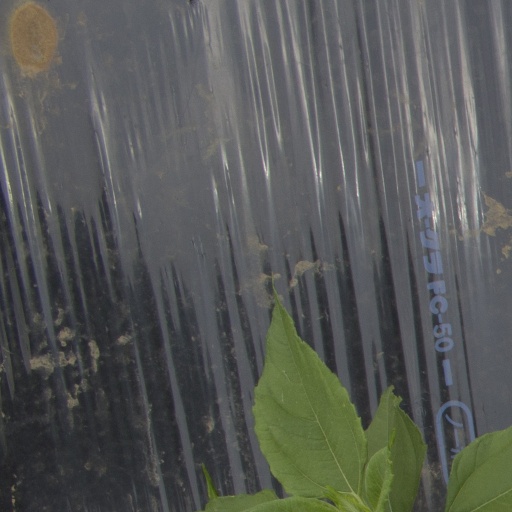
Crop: Jerusalem artichoke